Ballistic nylon

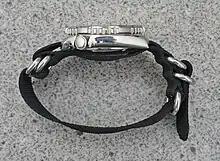
Diving watch on a four-ring NATO strap made of ballistic nylon.

Although ballistic nylon was originally created and used in flak jackets, its durability and cutting resistance have made it useful for non-combat applications. It can be found in backpacks, luggage, belts and straps, motorcycle jackets, watch bands, and knife sheaths. It can also be used for structural purposes, such as on skin-on-frame kayaks.